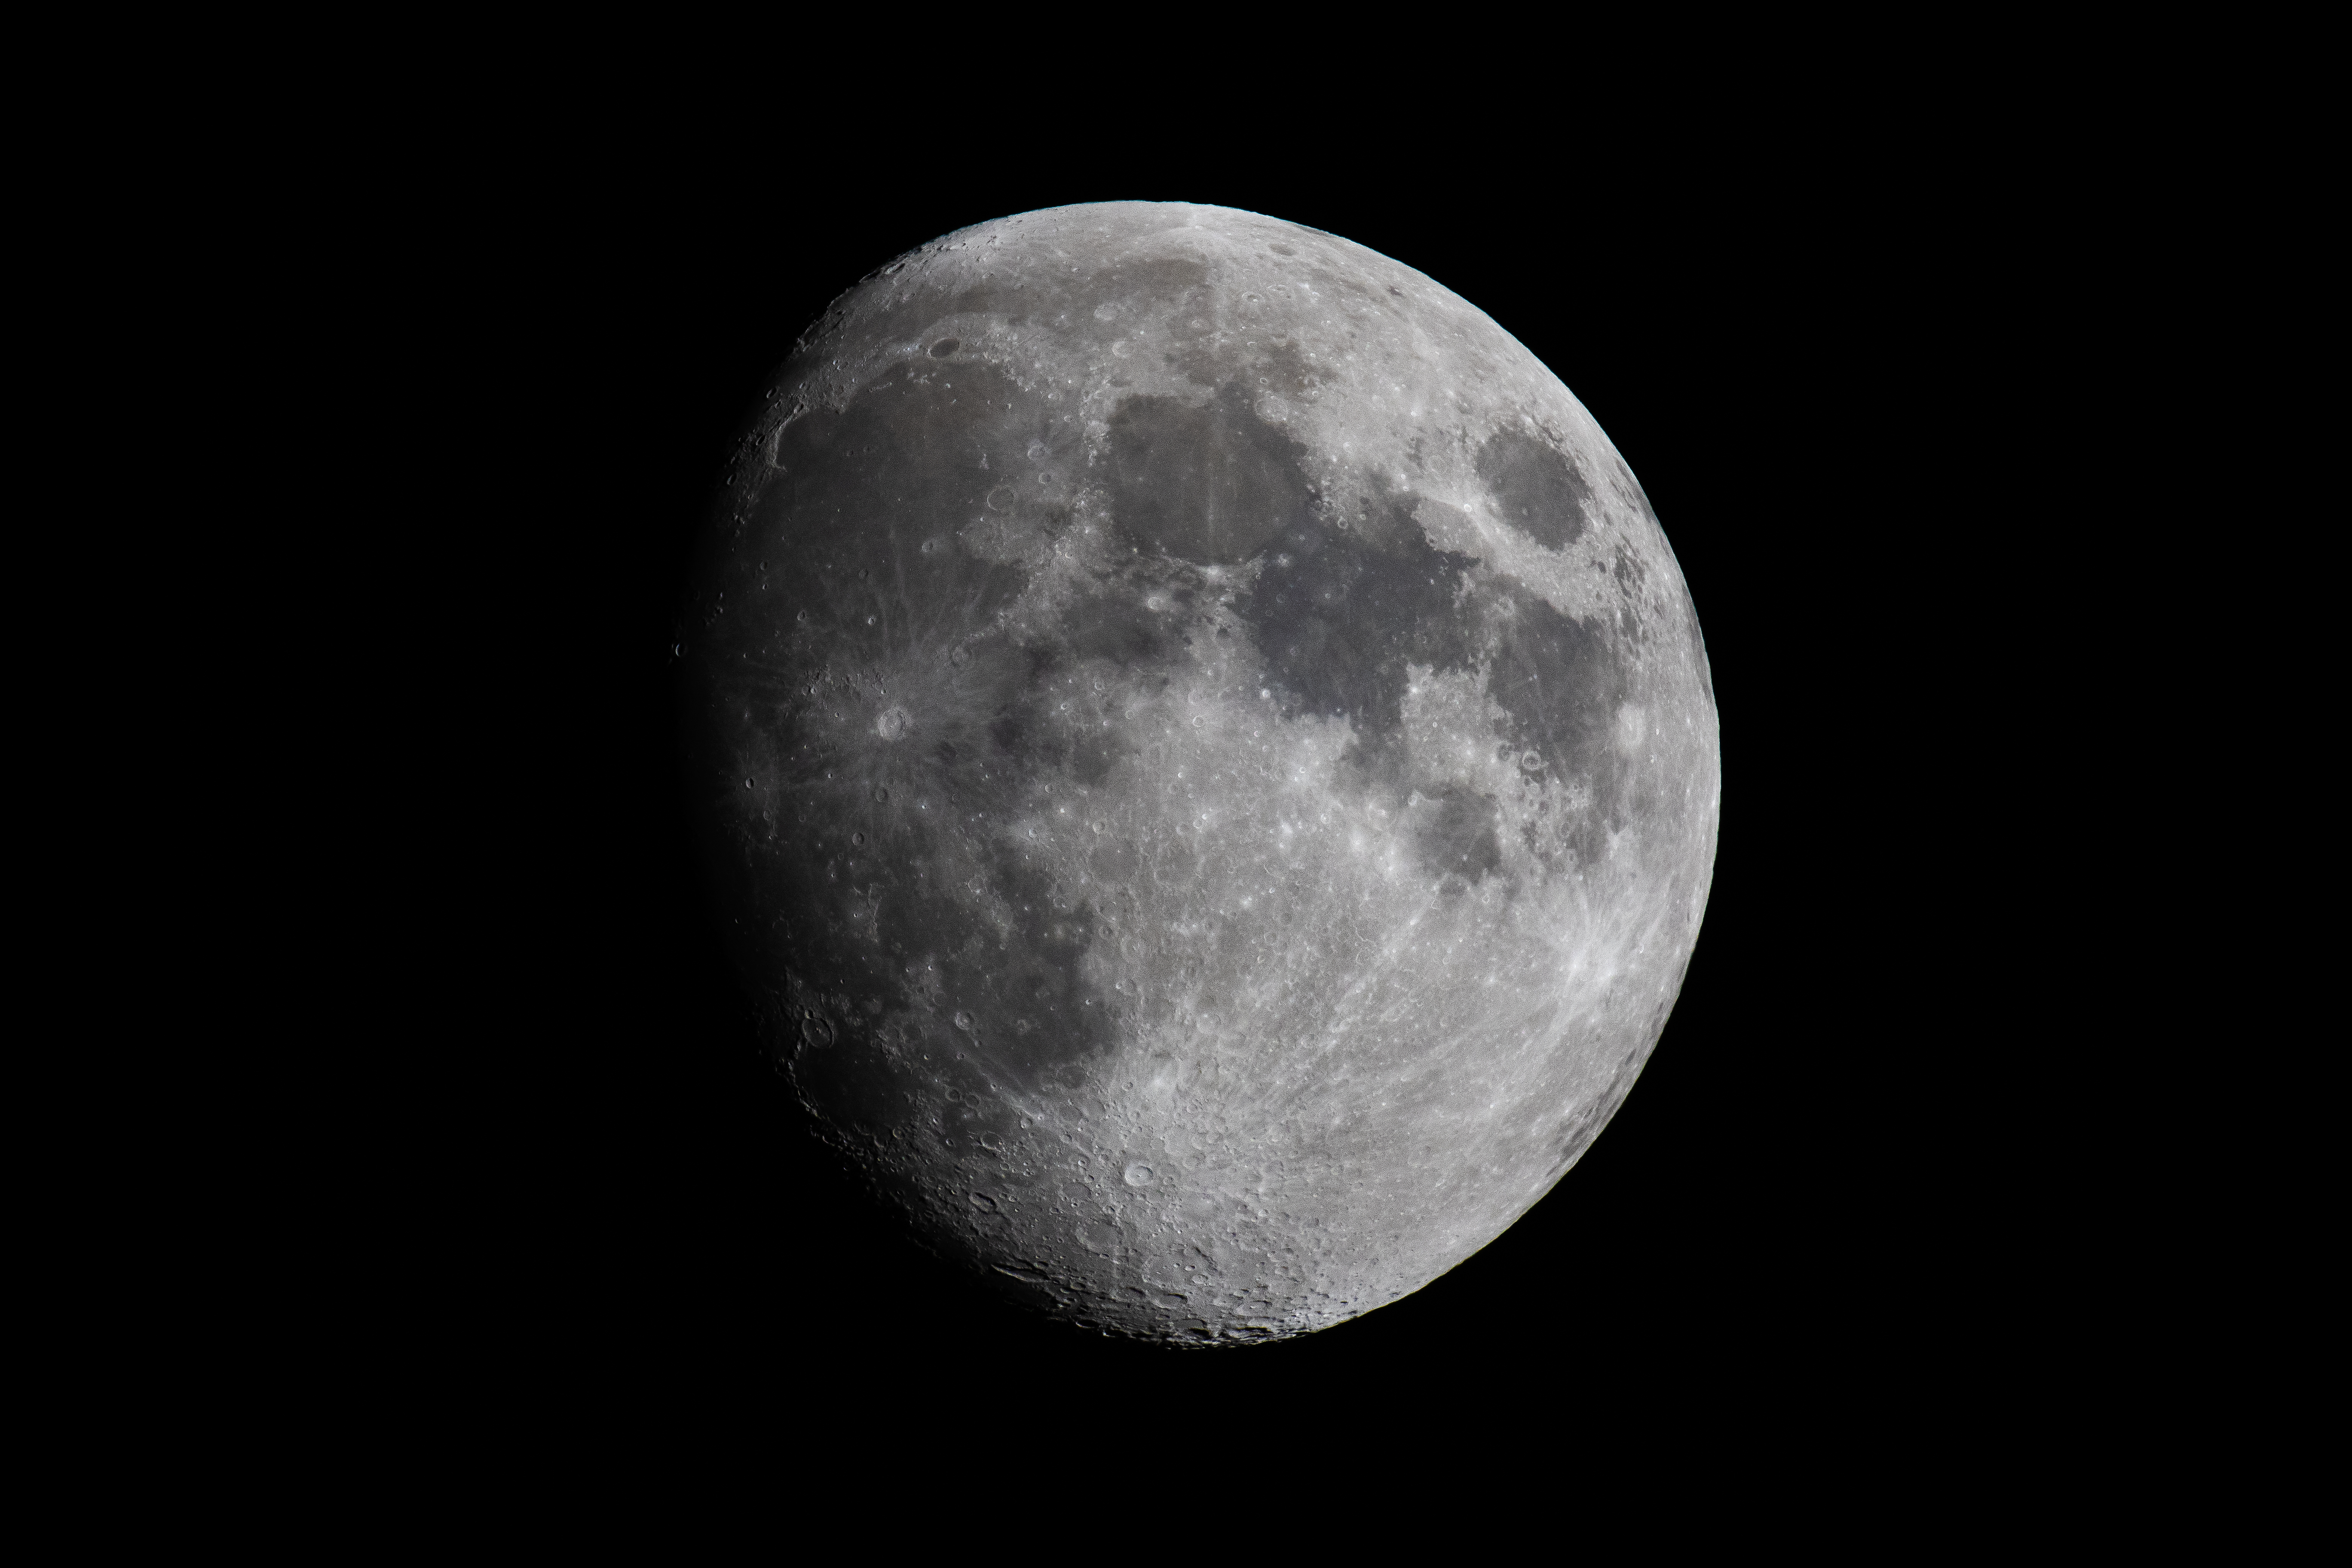
moon, sky, astronomical object, moonlight, font, midnight, astronomy, outer space, celestial event, circle, event, planet, universe, space, science, macro photography, monochrome photography, darkness, lunar eclipse, full moon, monochrome, sphere, still life photography, night, temperature, eclipse